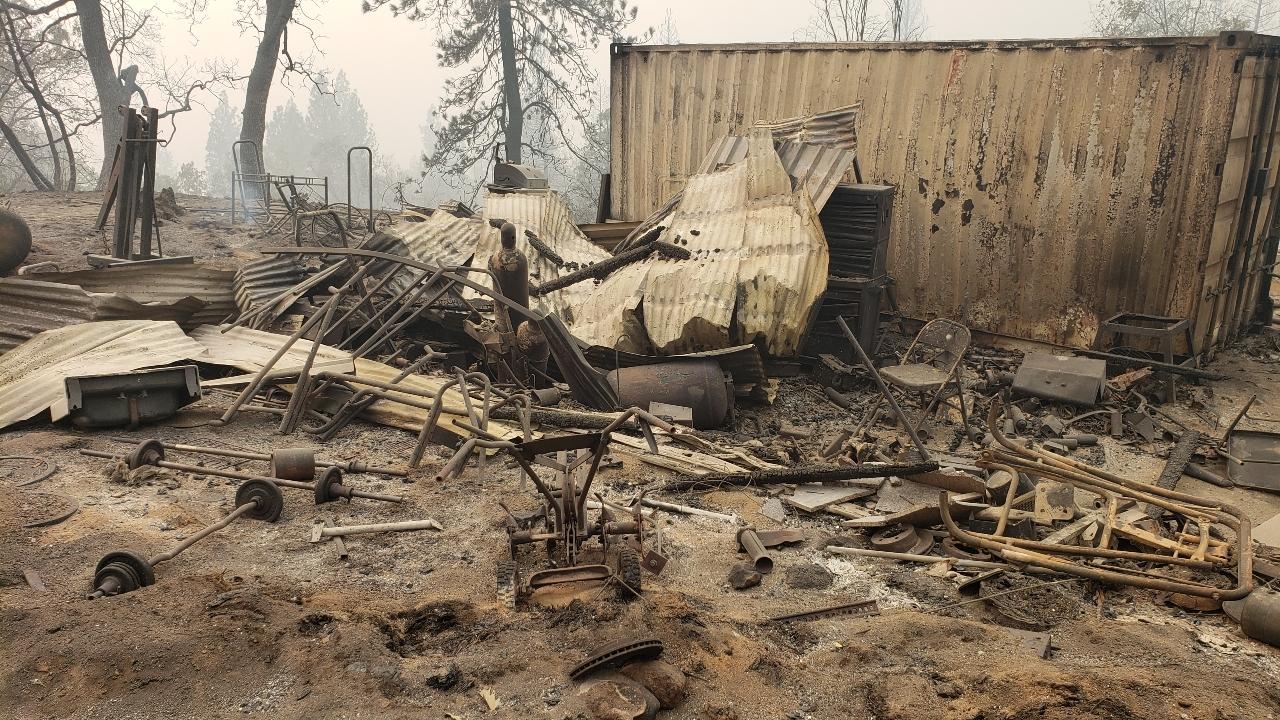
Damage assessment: destroyed